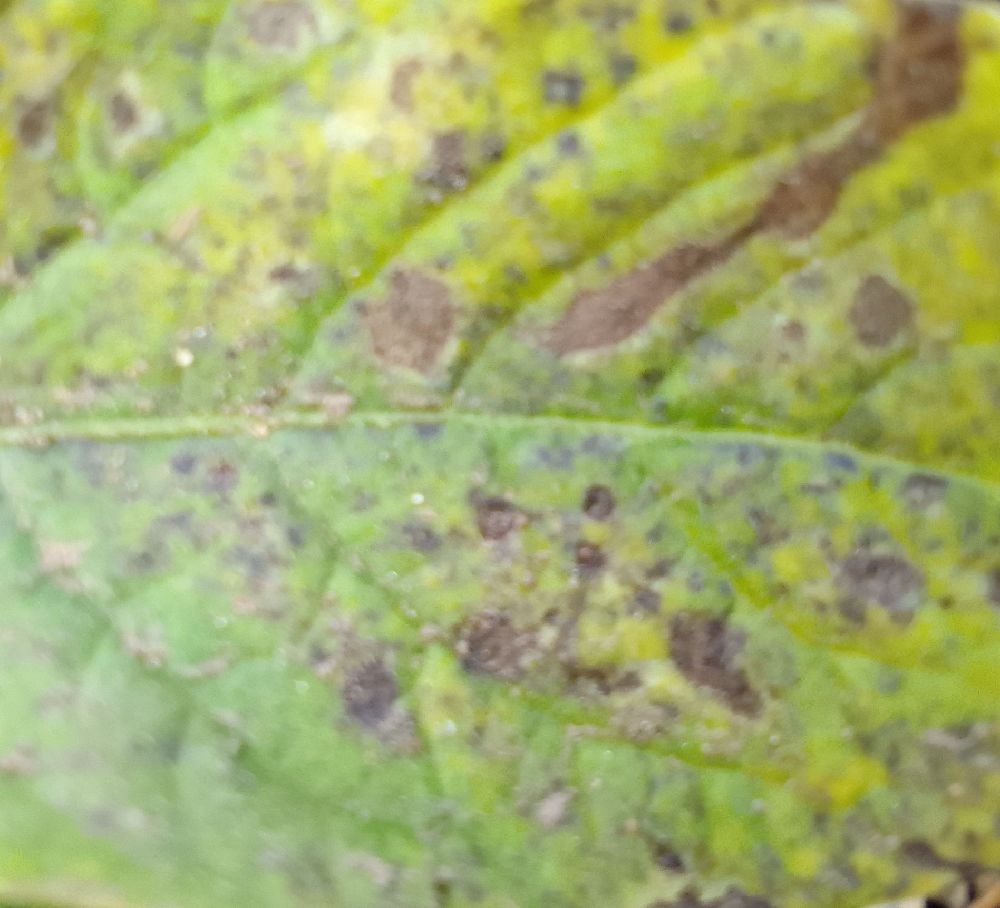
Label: Early blight